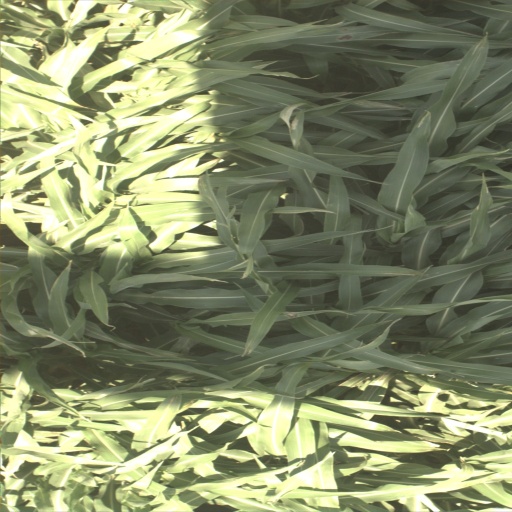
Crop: sorghum